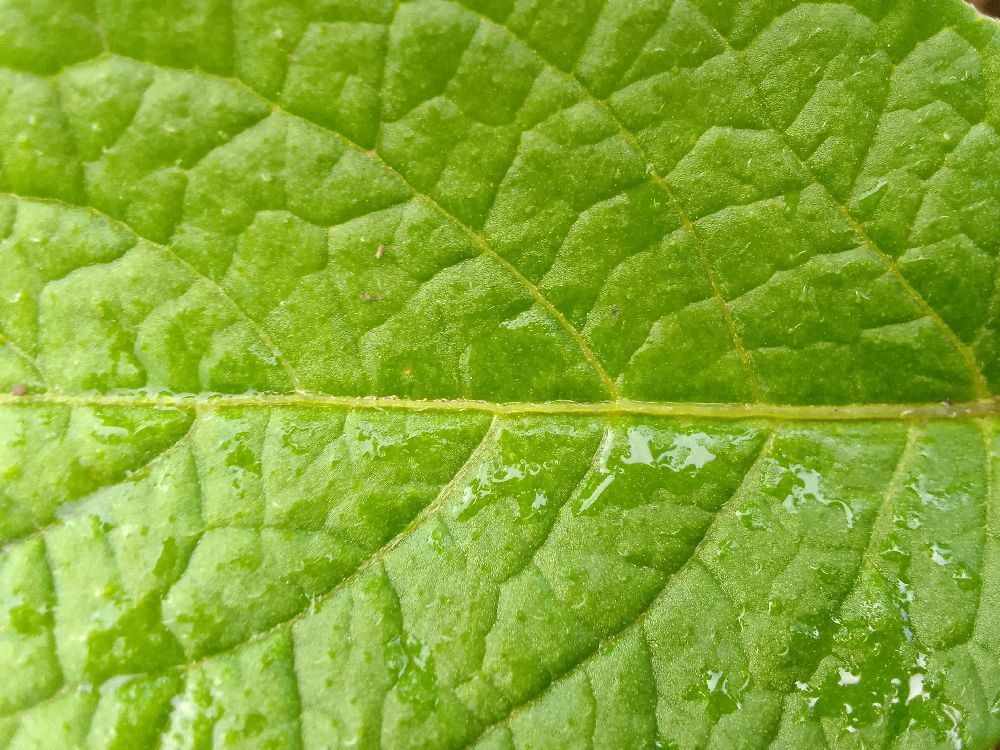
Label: Healthy